Wélissa Gonzaga

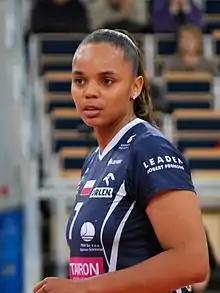
Sassá in 2014

Wélissa de Souza Gonzaga, (born 9 September 1982), best known as Sassá, is a Brazilian volleyball player. With the national team, she won the gold medal at the 2008 Olympic Games in Beijing.